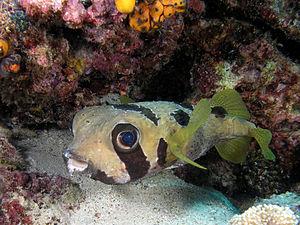
La famille des Diodontidae regroupe des espèces de poissons ayant la capacité de gonfler. Une autre de leurs caractéristiques est d'avoir des piquants, ce qui les distingue des Tetraodontidae qui eux n'en ont pas. Actuellement, une vingtaine d'espèces sont incluses dans cette famille.
Le genre Diodon regroupe des espèces de poissons de la famille des Diodontidae ayant la capacité de gonfler. Une autre de leurs caractéristiques est d'avoir des piquants, ce qui les distingue des Tetraodontidae qui n'en ont pas.
Le Diodon liturosus, communément nommé Poisson porc-épic à taches auréolées ou Poisson porc-épic à épines courtes entre autres noms vernaculaires, est une espèce de poissons marins démersale de la famille des Diodontidae.